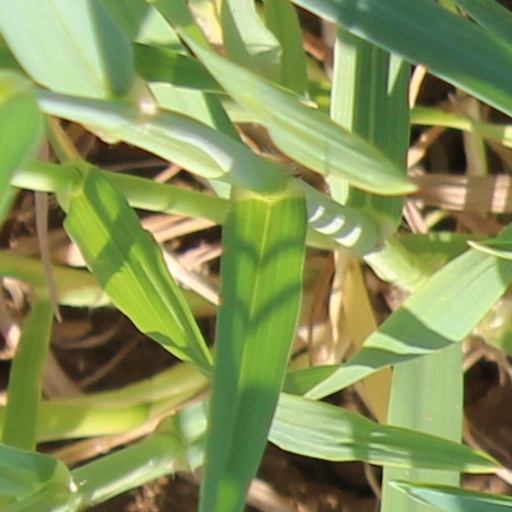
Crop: wheat